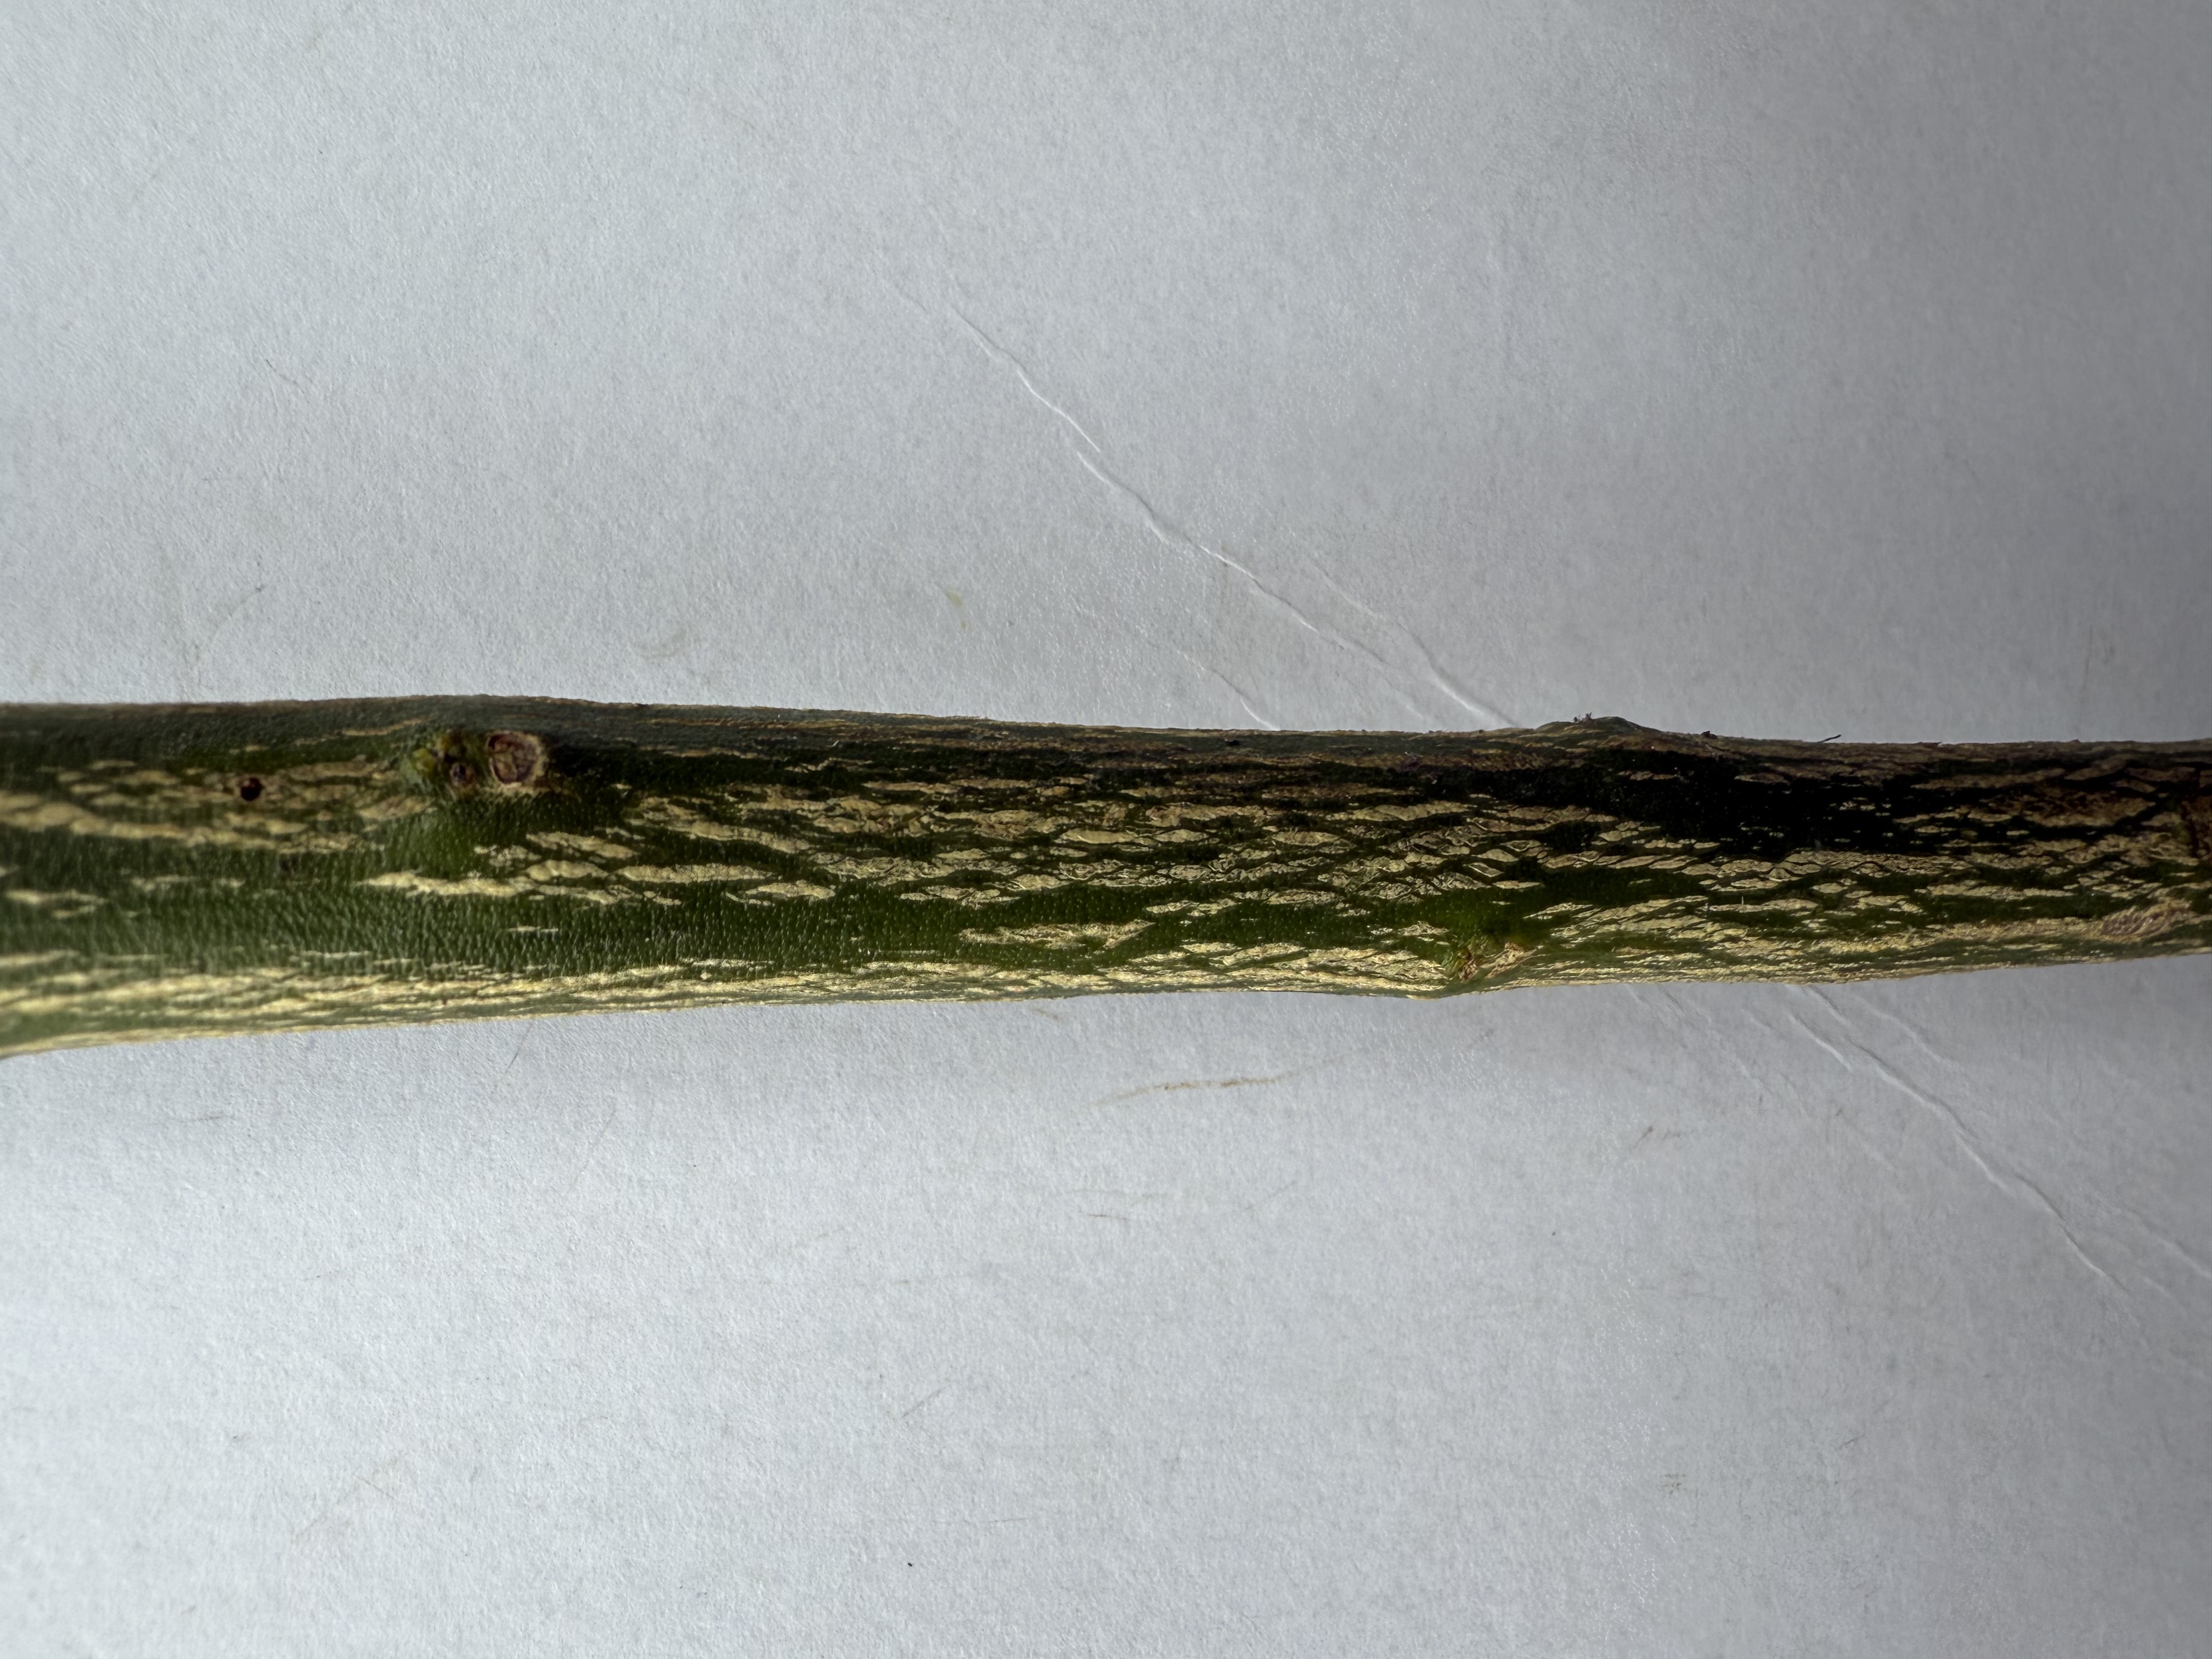
Variety: Kumquat